Starworks Motorsport

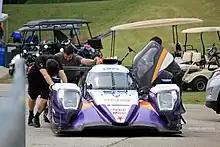
#8 2021 Oreca 07

The team would return for the 2021 IMSA SportsCar Championship once again fielding the No. 8 Oreca 07 in LMP2. The entry would once again compete as "Tower Motorsport by Starworks Motorsport". They would do the full season with John Farano and Gabriel Aubry. Timothé Buret and Matthieu Vaxivière completed their Michelin Endurance Cup lineup. The team had a good debut to the season, as they finished second in the 2021 24 Hours of Daytona. However, their fortunes would quickly turn as they retired in the following two races at Sebring and Watkins Glen. Since there were only five cars in the LMP2 class at Sebring, the No. 8 was still credited with a third place finish as they still finished ahead of the WIN Autosport and United Autosports LMP2 cars. At Watkins Glen, an accident cut the No. 8's race short and they were credited with a fourth place finish. The No. 8's form quickly turned around as they got three podiums in a row at Watkins Glen, Road America, and Laguna Seca respectively. Going into the final race of the season at the 2021 Petit Le Mans, the No. 8 qualified fourth in its class. During the end of the race, the team was battling with the No. 52 PR1/Mathiasen Motorsports car for the win. The No. 52 would cross the finish line in first place ahead of the No. 8 in second. However, a post race drive-through equivalent time penalty was given to the No. 52 for contact in the closing minutes of the race. Thus, the No. 8 was given the LMP2 class win in the 2021 Petit Le Mans. The No. 8 would finish third in the LMP2 standings.